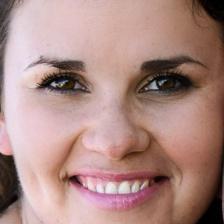
Label: faces